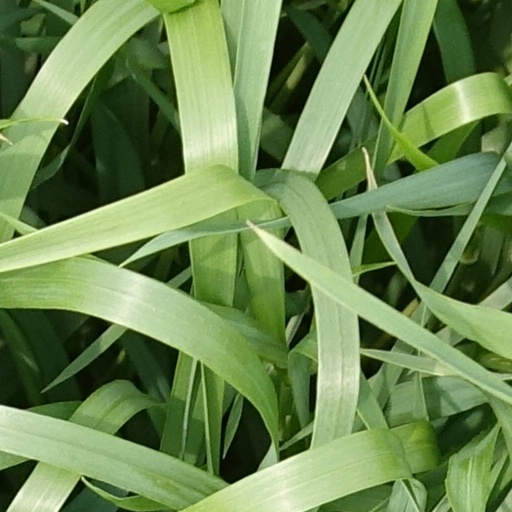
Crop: wheat